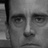
Emotion: surprise